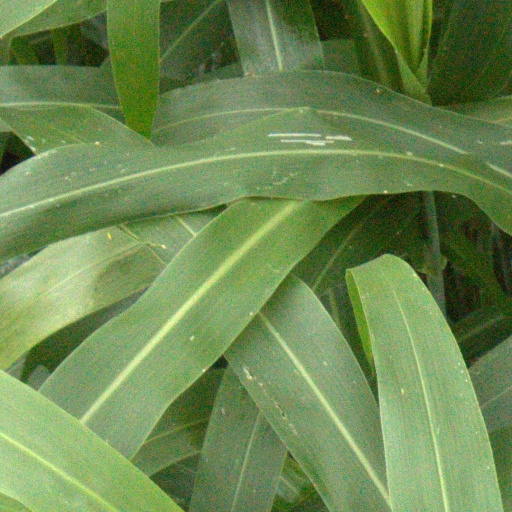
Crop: sorghum